Garden club

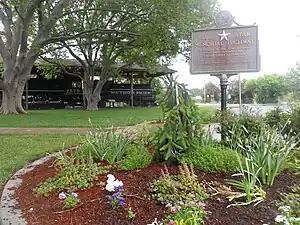
The Blue Star Memorial Highway program is an American garden club project to honor American military service members and veterans through plantings and markers adjacent to designated highways. The program was started in 1944 by the New Jersey Council of Garden Clubs to honor World War II service members and was adopted nationally in 1945 by the National Council of State Garden Clubs. It now honors service members of all time periods. This garden and marker are located in Oregon.

A garden club is an organized group of people with a shared interest in gardening, gardens, and plants. A flower club is a similar group with a focus on flowers.